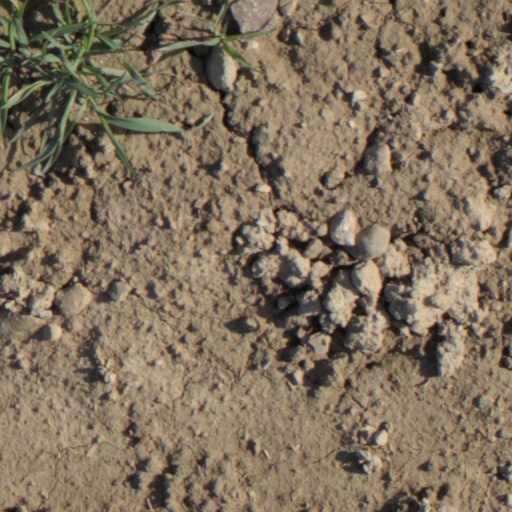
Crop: wheat